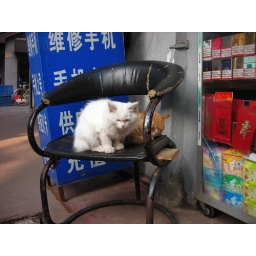
two cute cats in Changsha, Hunan, China